Dorothea of Denmark, Electress Palatine

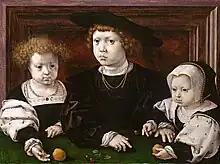
The three children of King Christian II: Dorothea, John and Christina. Painting by Jan Mabuse, 1526

Princess Dorothea was born on 10 November 1520 as the fourth child and eldest daughter born to King Christian II of Denmark and Norway and Isabella of Austria, sister of Holy Roman Emperor Charles V. Dorothea had an elder brother, Johann "Hans", born 21 February 1518. Her elder twin brothers, Philip Ferdinand and Maximilian, born 4 July 1519, had both died before her birth, the latter in 1519 and the former in 1520. Her sister Christina was born two years later, in November 1521, and was her only sibling to reach adulthood. Christina would marry twice, first to Francis II, Duke of Milan, and secondly to Francis I, Duke of Lorraine.